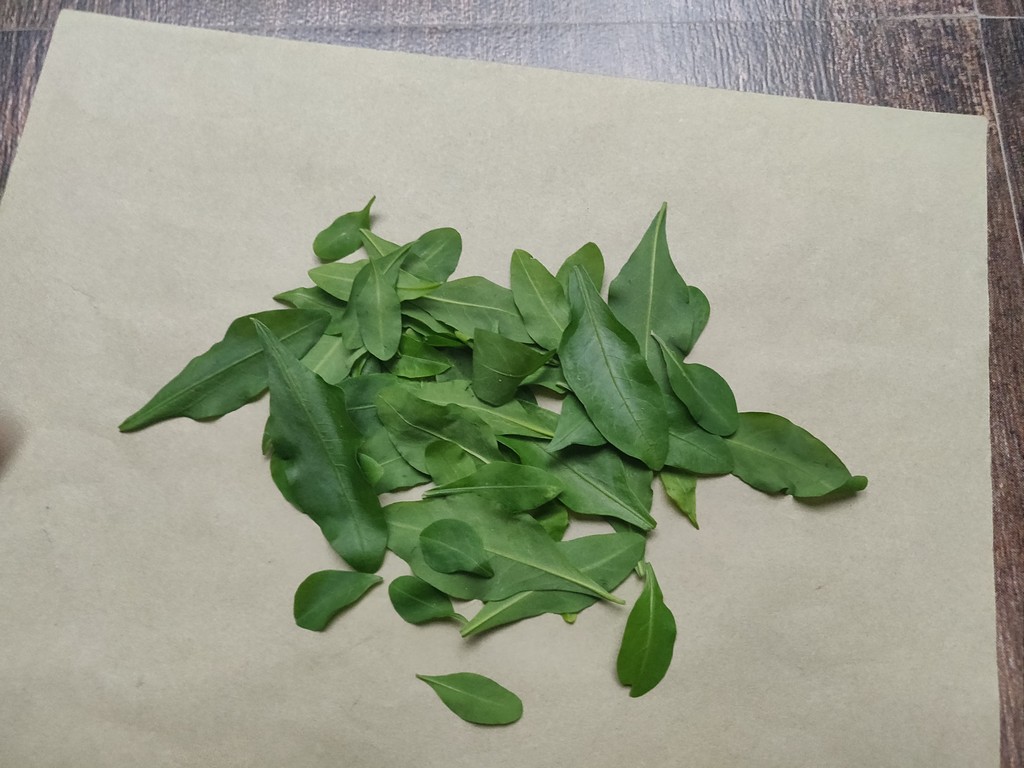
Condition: Healthy
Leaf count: multiple
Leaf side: unknown